Galia Yishai

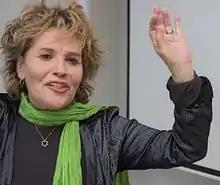
Yishai in 2016

Galia Yishai (17 May 1950 – 4 January 2020) was an Israeli actress of film, stage and television and singer. She began performing from the age of 16-and-a-half on the radio programme " and acted on stage at most of Israel's repertoire theatres such as the Habima Theatre, the Bimot Theatre, the Cameri Theater, Haifa Theatre and Beit Lessin Theater. Yishai acted in several film and television programmes from 1971 to her death in 2020.